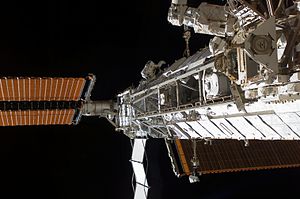
STS-124 / Missionen / 8. juni missionens 9. dag – Missionens 3. rumvandring
Solcellepanelernes Solar Alpha Rotary Joint led i midten af billedet. Til venstre solcelle-panelet, der leverer energiforsyning til rumstationen. (billedet er fra en tidligere mission).
STS-124 var rumfærgen Discoverys 35. rumfærgeflyvning der blev opsendt d. 31. maj 2008 kl. 23.02 og vendte tilbage 14. juni 2008 kl. 17.16 dansk tid.